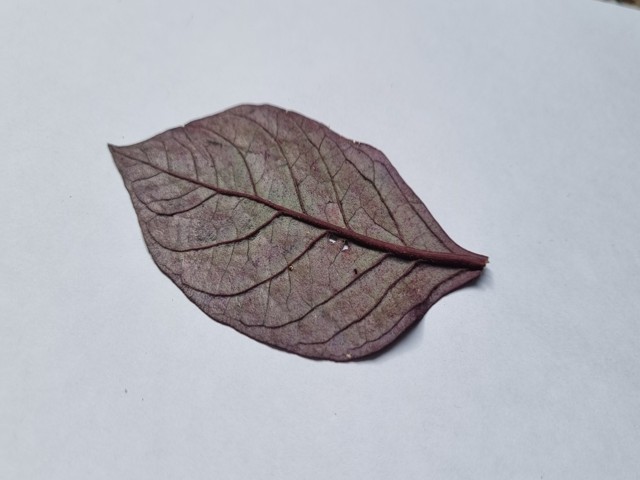
Plant: kalochitra